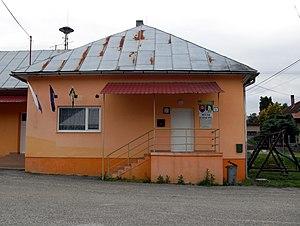
Kecerovský Lipovec est un village de Slovaquie situé dans la région de Košice.